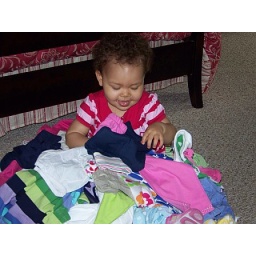
She pulled all of her new clothes off the bed and piled them around her. Fun pick up!